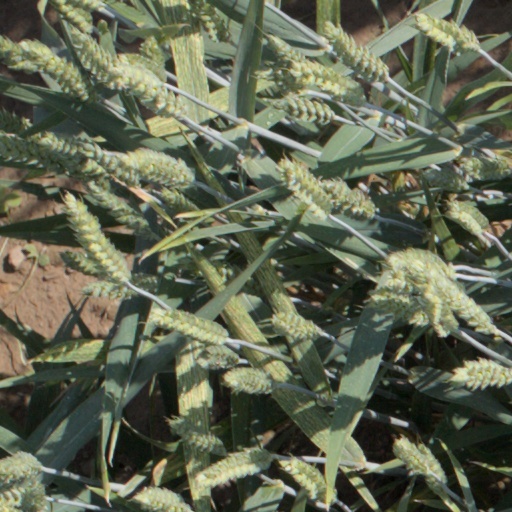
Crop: wheat